List of Indonesian flags

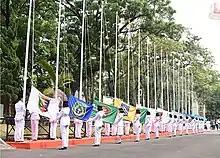
The provincial flags were raised at the opening of the National Paralympic Week event 2016 (XV) in Siliwangi Stadium, Bandung.

Almost all provincial flags simply consist of a background charged with the respective emblems. The flag of North Sulawesi is an exception to this rule, it also has an inscription "SULAWESI UTARA" top of the emblem.